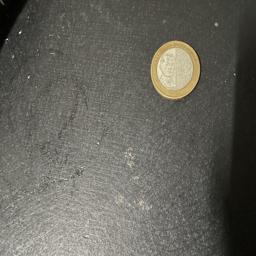
Label: 20_New_Front